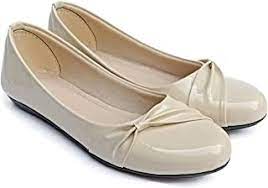
Label: Ballet Flat